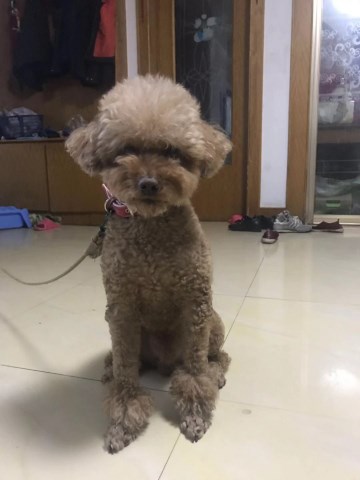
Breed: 7449-n000128-teddy